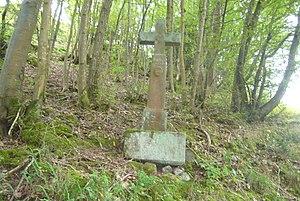
Cet article décrit les calvaires et croix qui jalonnent les routes et sentiers de Rombach-le-Franc